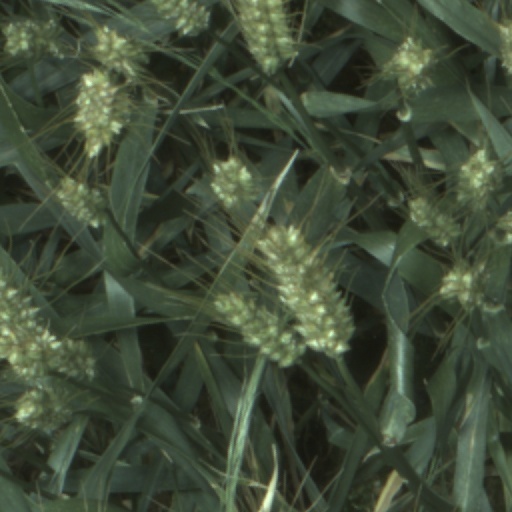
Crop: wheat